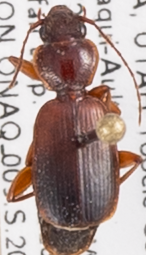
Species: Cymindis planipennis
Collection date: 2018-09-11
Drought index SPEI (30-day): -0.432
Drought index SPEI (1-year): -1.45
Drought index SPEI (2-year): -0.782